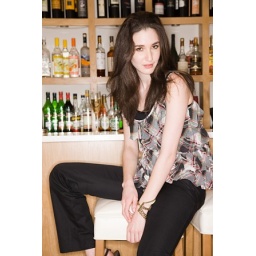
Young woman sitting in a wine bar